Khay Sett Thwin

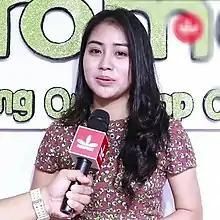
Khay Sett Thwin in 2019

Khay Sett Thwin (born Phyo Phyo Ei on 21 March 1991) is a Burmese television and film actress. She is best known for her roles in several MRTV-4 series and became popular among the audiences with the series "A Yake" (2018) and "Rose" (2019).